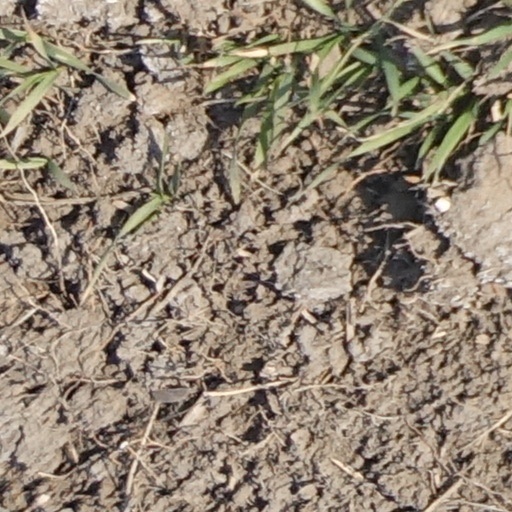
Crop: wheat